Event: Nepal Earthquake
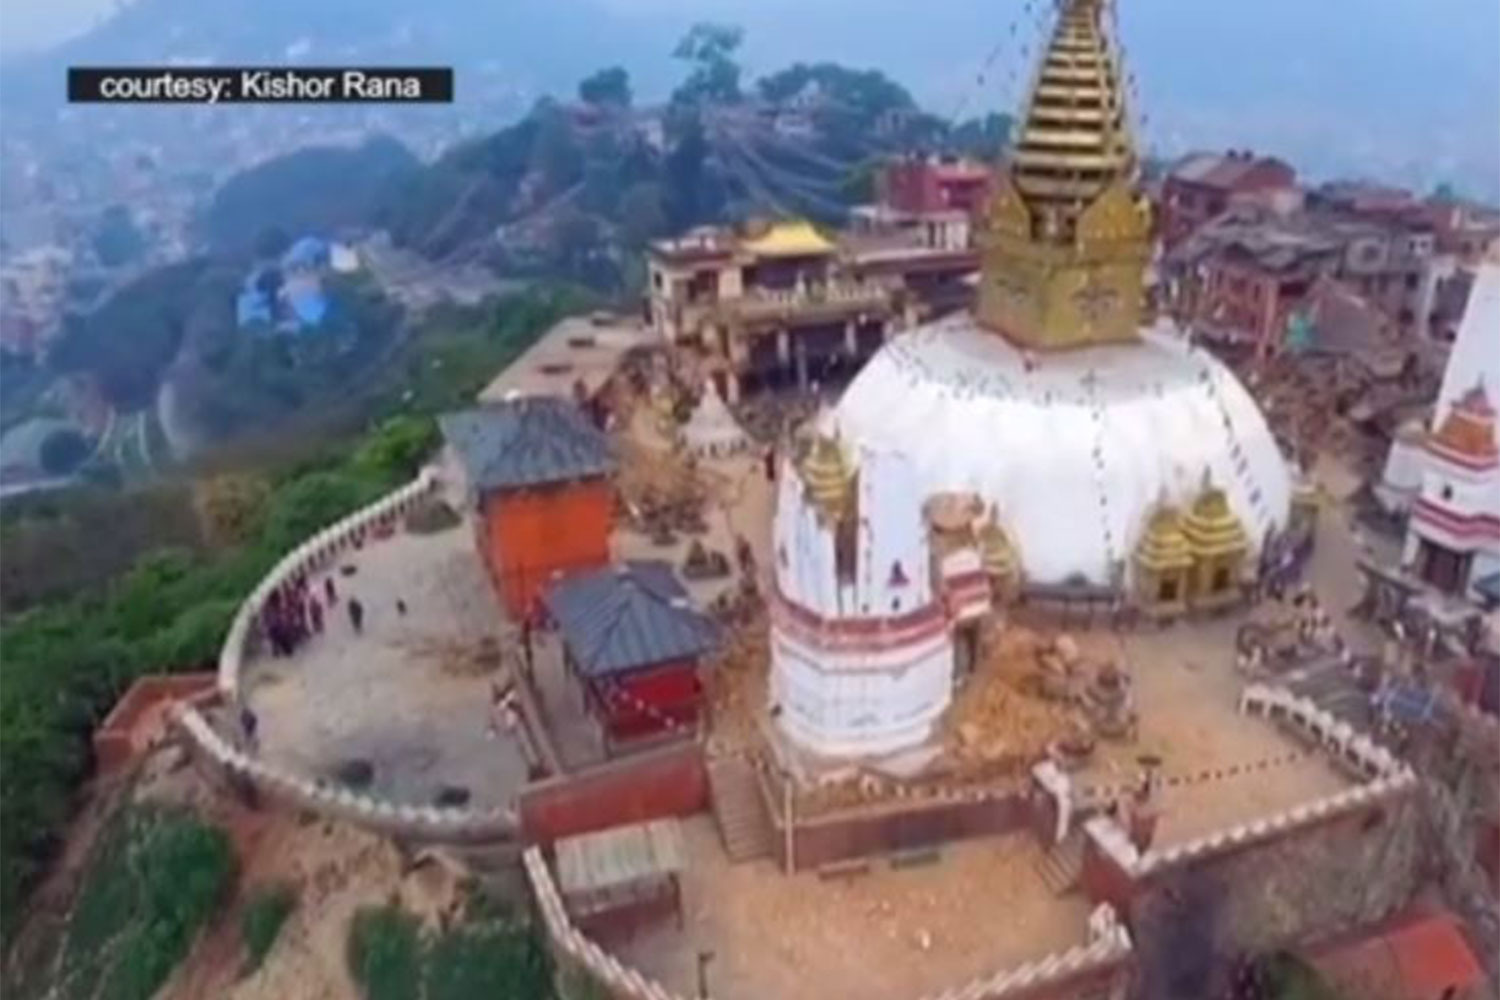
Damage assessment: no_damage